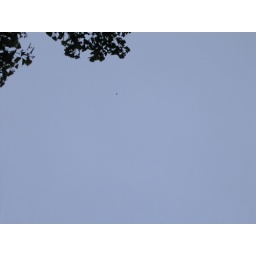
The black speck in the middle of the blue sky is a butterfly. I promise.